Question: Please indicate a possible affordance area of the cup that can be used for holding.
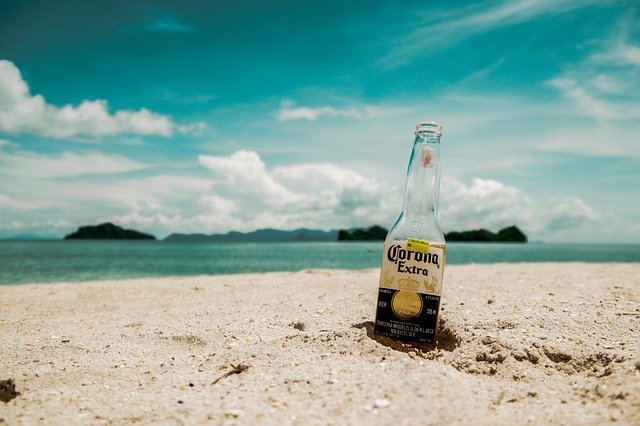
Answer: [377.5, 119.5, 450.5, 350.5]